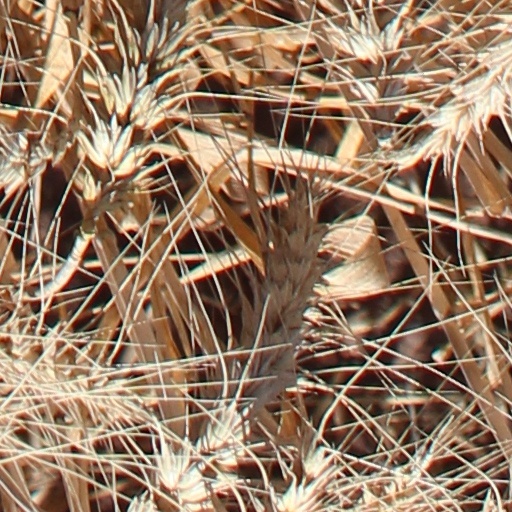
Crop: wheat